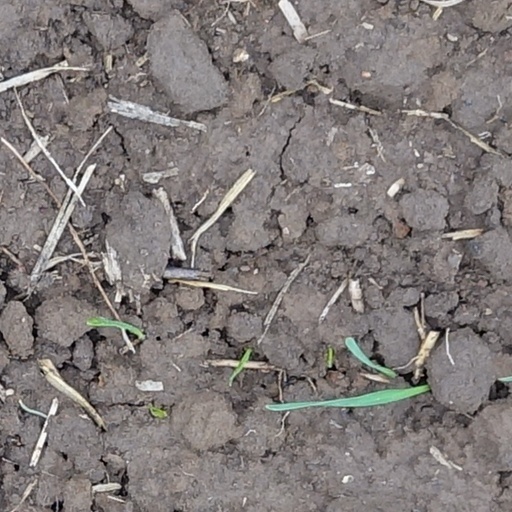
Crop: wheat